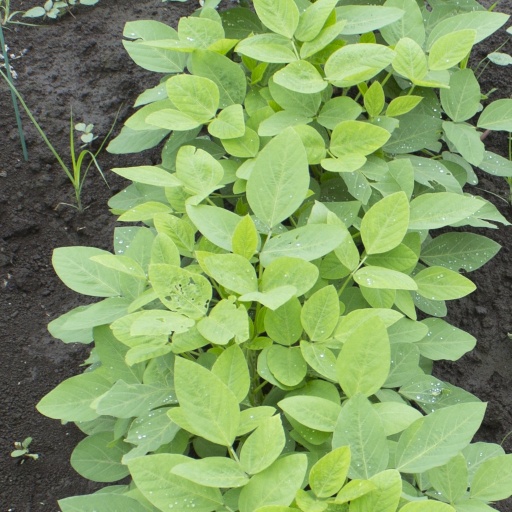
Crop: soybean